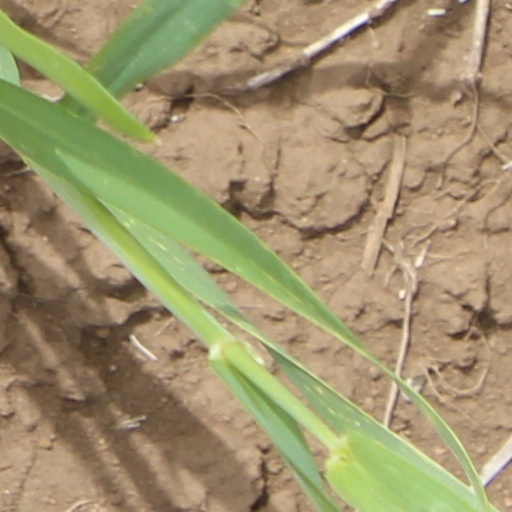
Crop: wheat